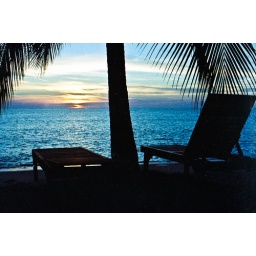
Two lost souls swimming in the fish bowl